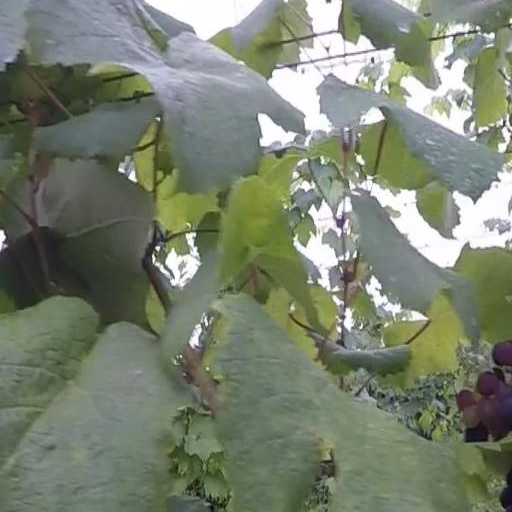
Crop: grape